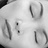
Emotion: neutral